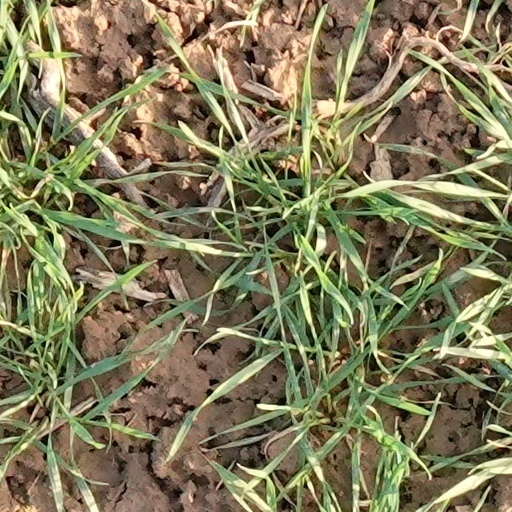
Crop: wheat